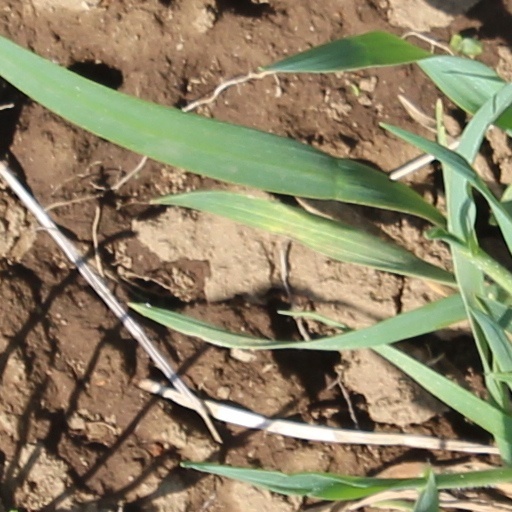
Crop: wheat